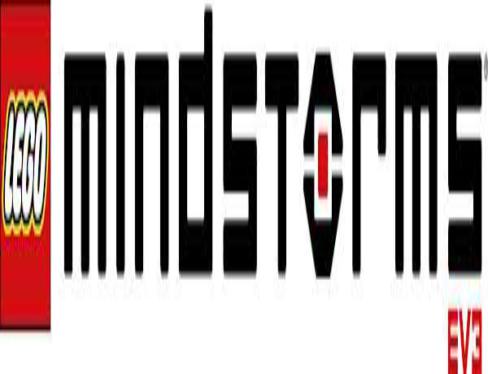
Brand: lego mindstorms
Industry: Leisure